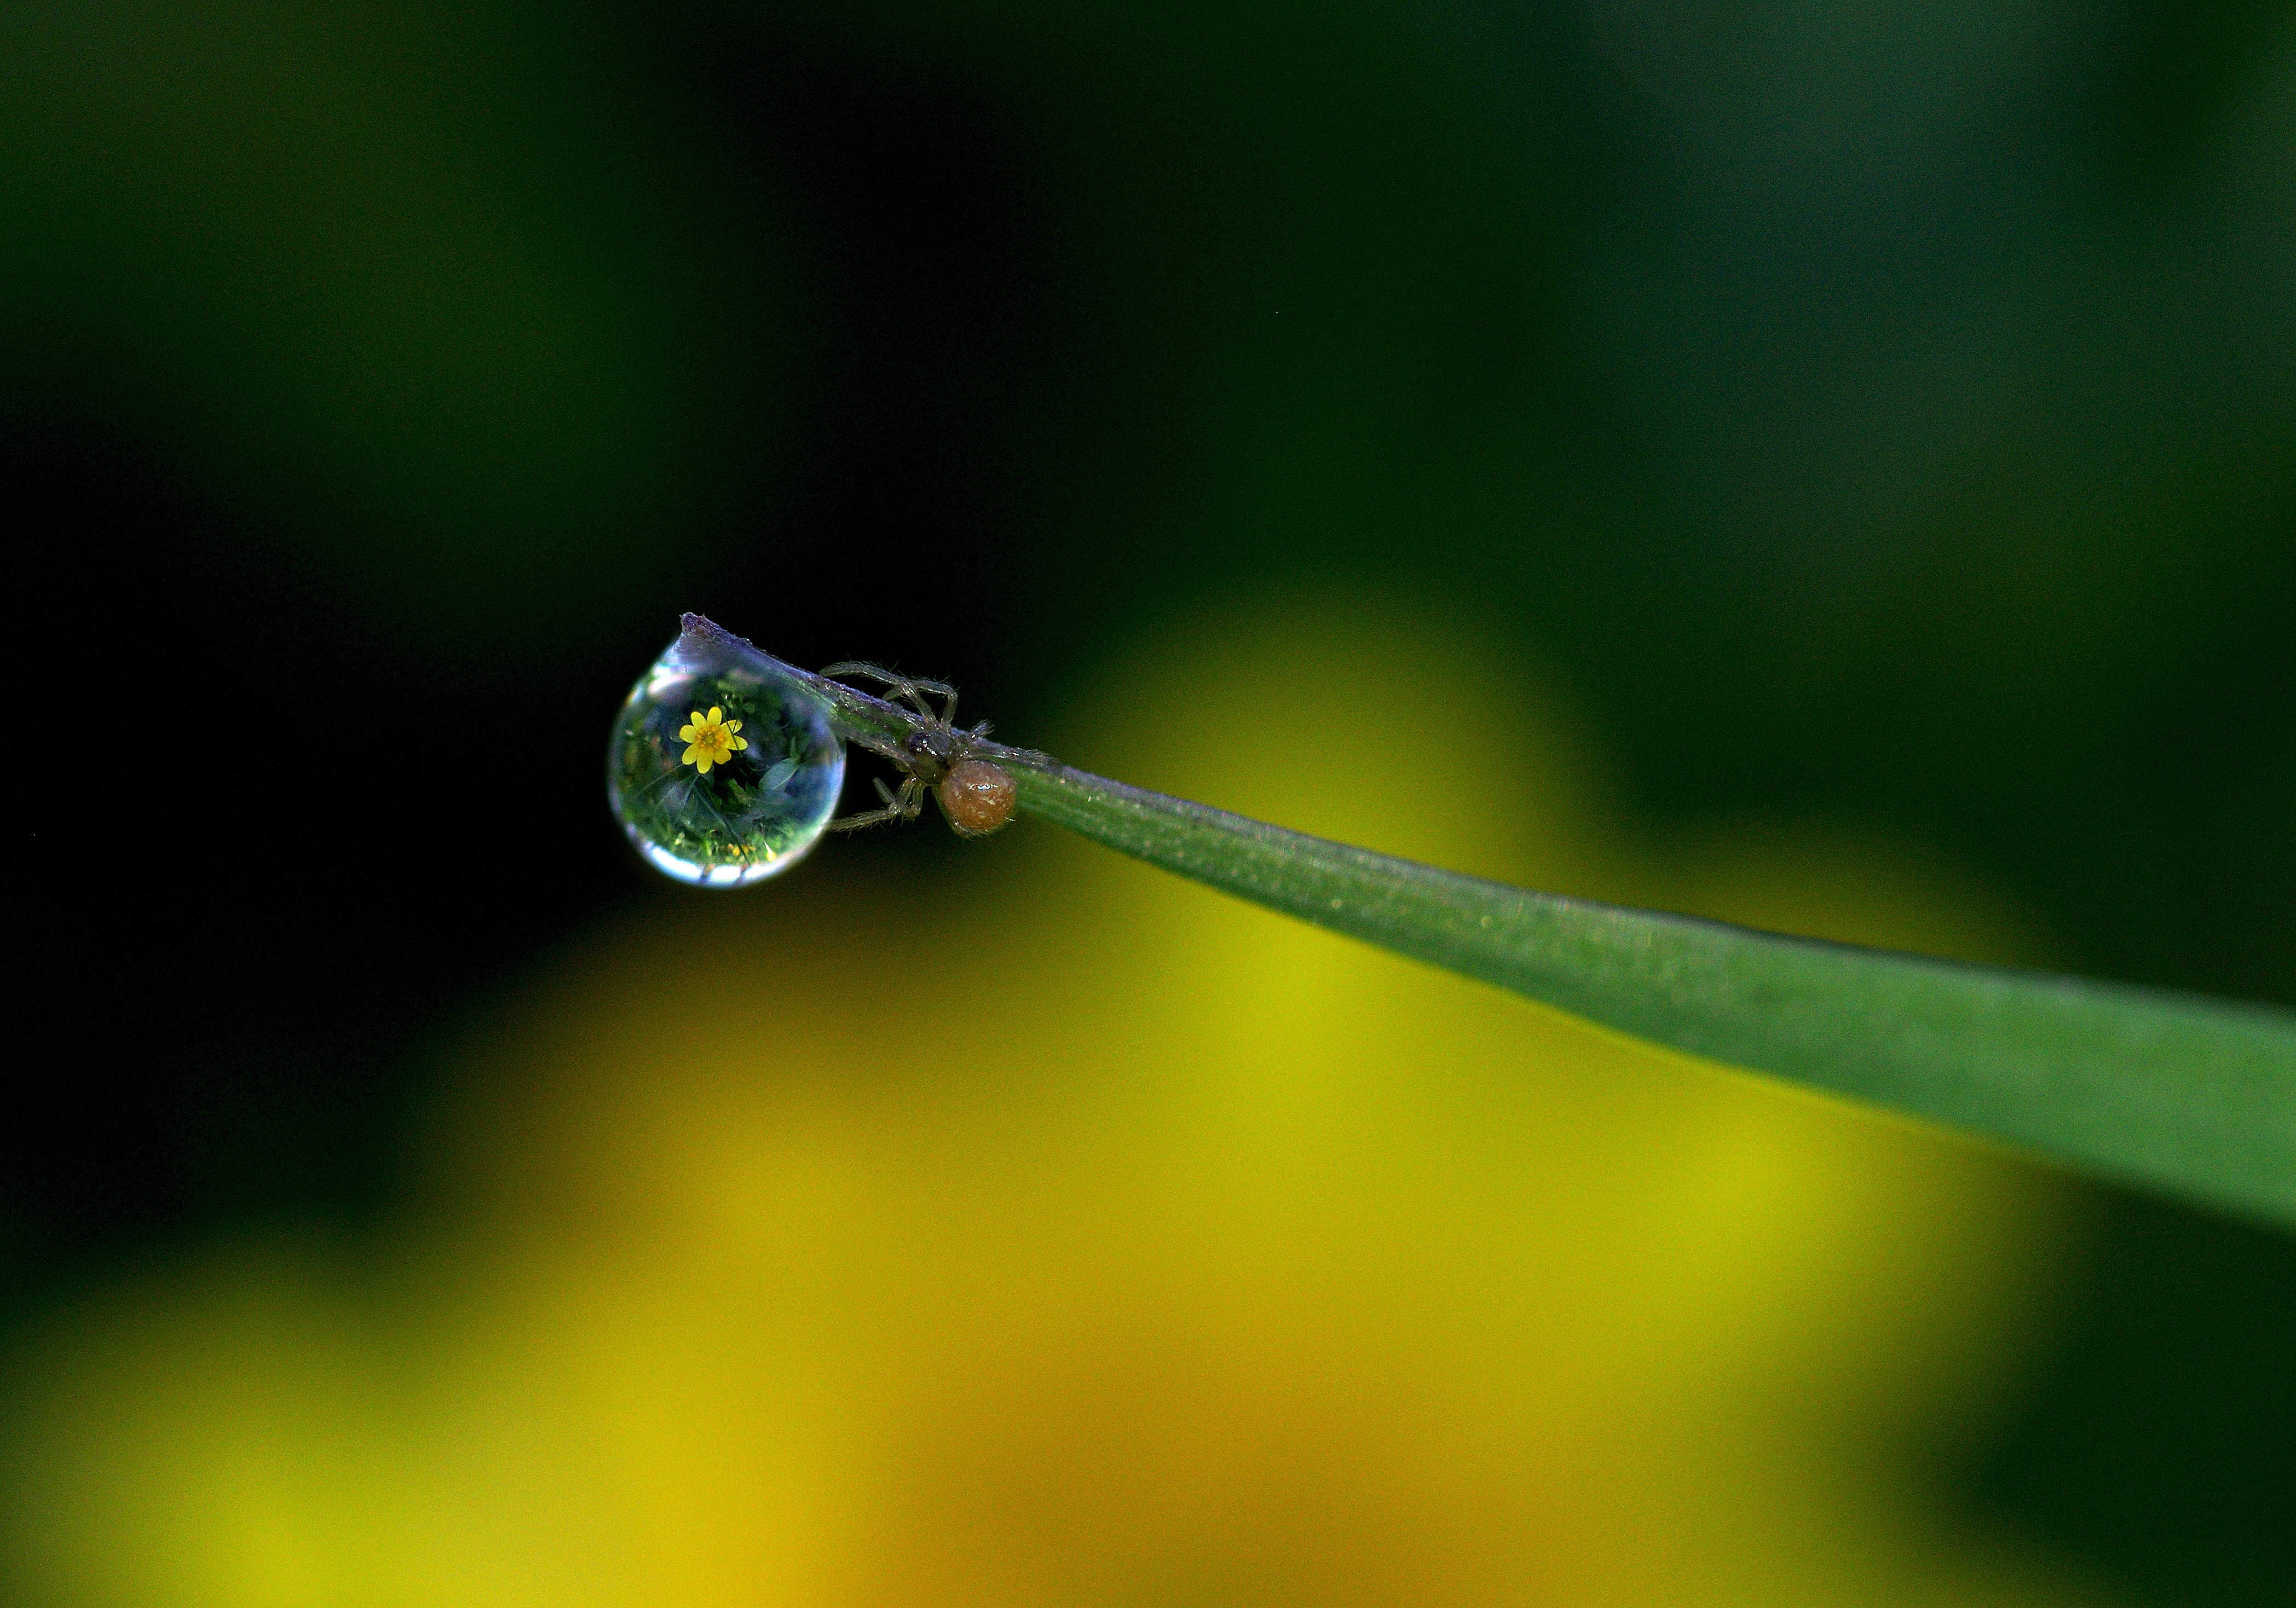
water, nature, grass, branch, droplet, drop, dew, plant, photography, morning, leaf, flower, wet, summer, environment, green, insect, macro, natural, fresh, yellow, garden, close, flora, dew drop, invertebrate, close up, spider, moisture, macro photography, plant stem